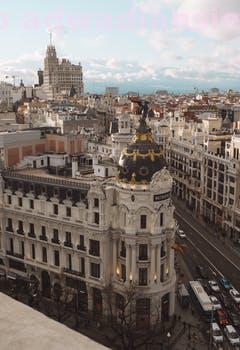
Label: Watermark